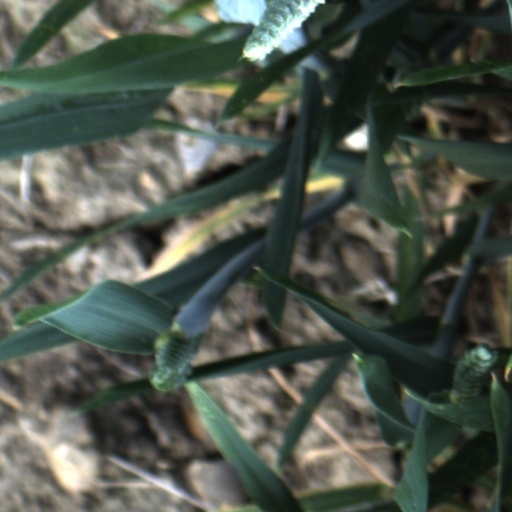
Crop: wheat